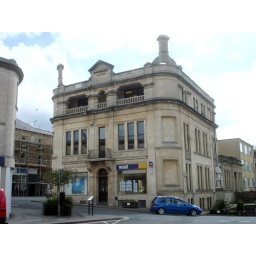
Stroud building ... but in April 2008 I did not know that the green men live there!